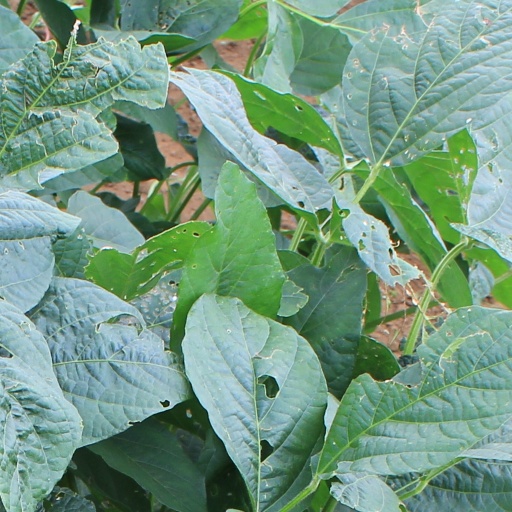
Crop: soybean